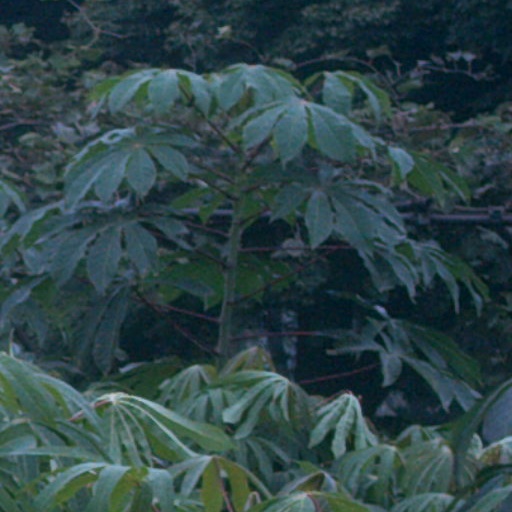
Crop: cassava